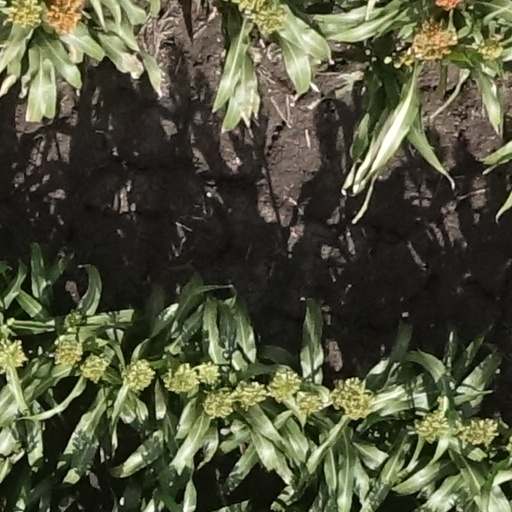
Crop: sorghum